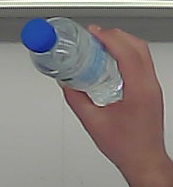
Product: nestle_water